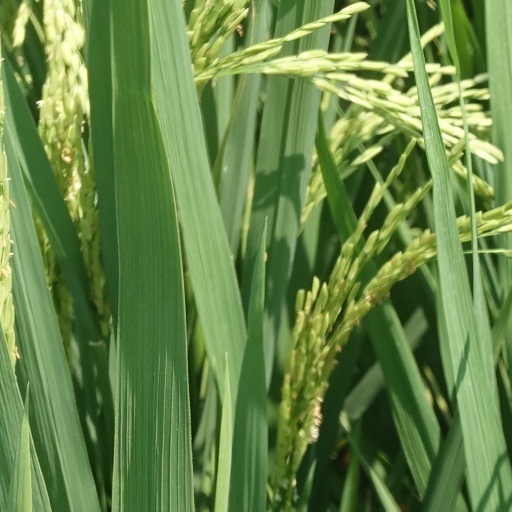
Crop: rice